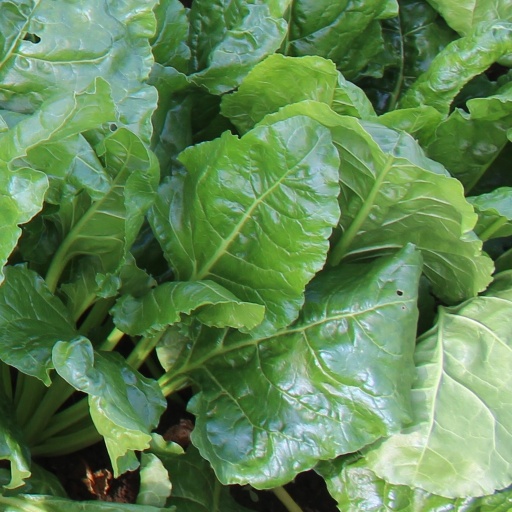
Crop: sugar beet